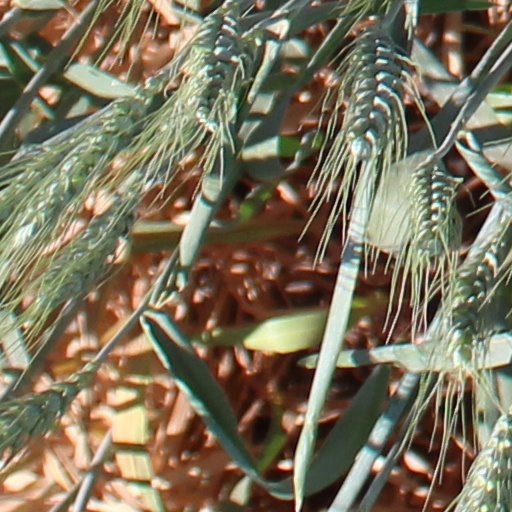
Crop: wheat